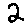
Label: 2